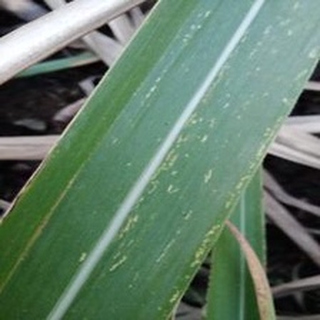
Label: sugarcane_mosaic